Luca Pagano

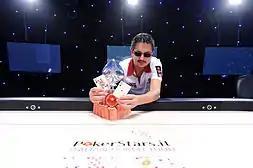
Luca Pagano, IPT Sanremo 2011

On 1 August 2011 wins for the first time the Italian Poker Tour Sanremo step, gaining a trophy and €210,000 of prize.